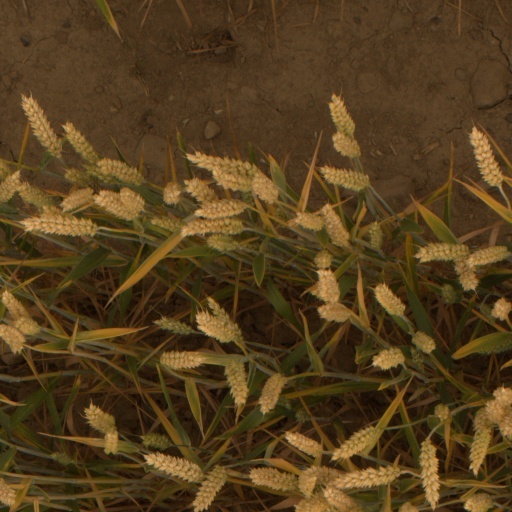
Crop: wheat